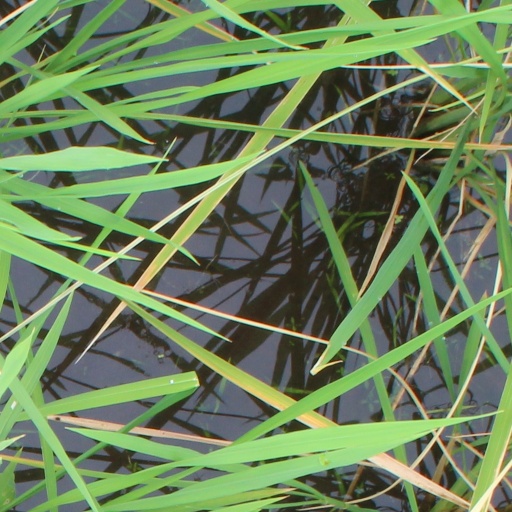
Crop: rice